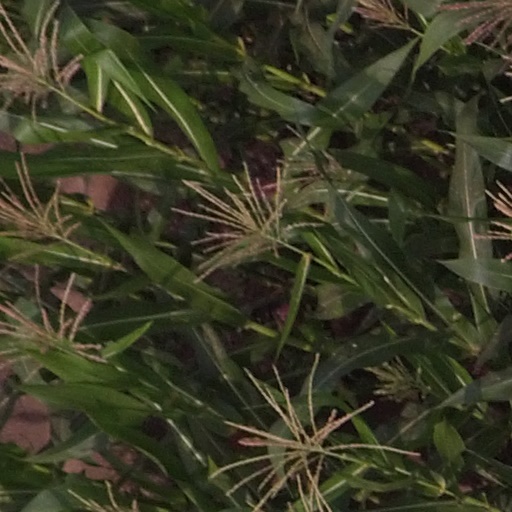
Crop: maize; corn